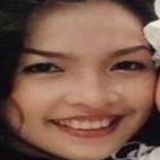
ca sĩ Hiền Thục